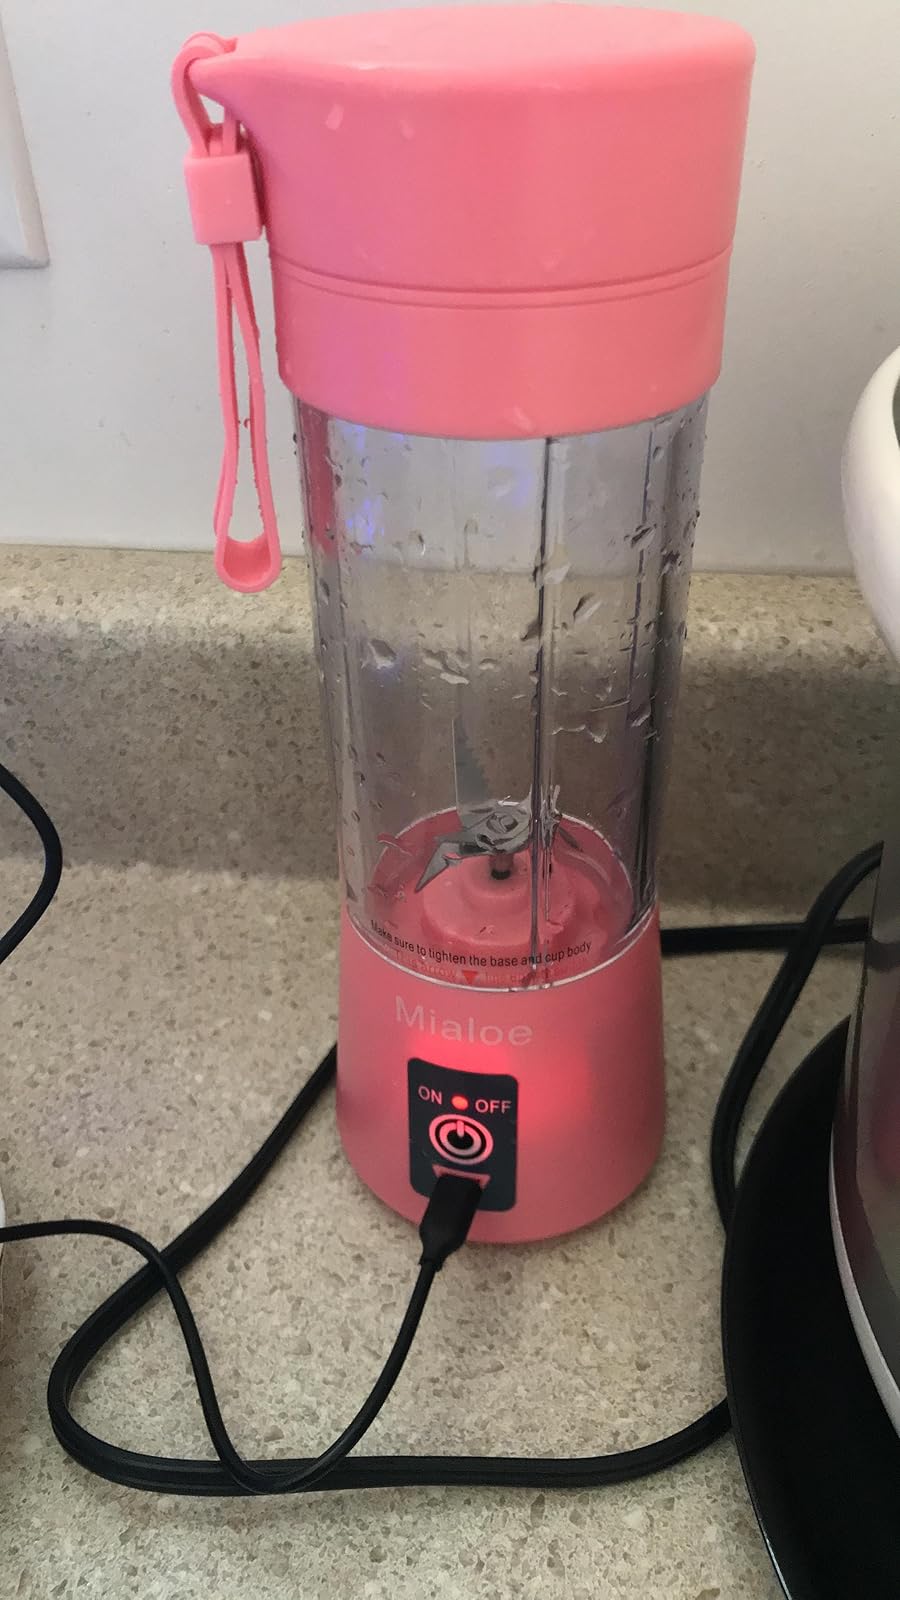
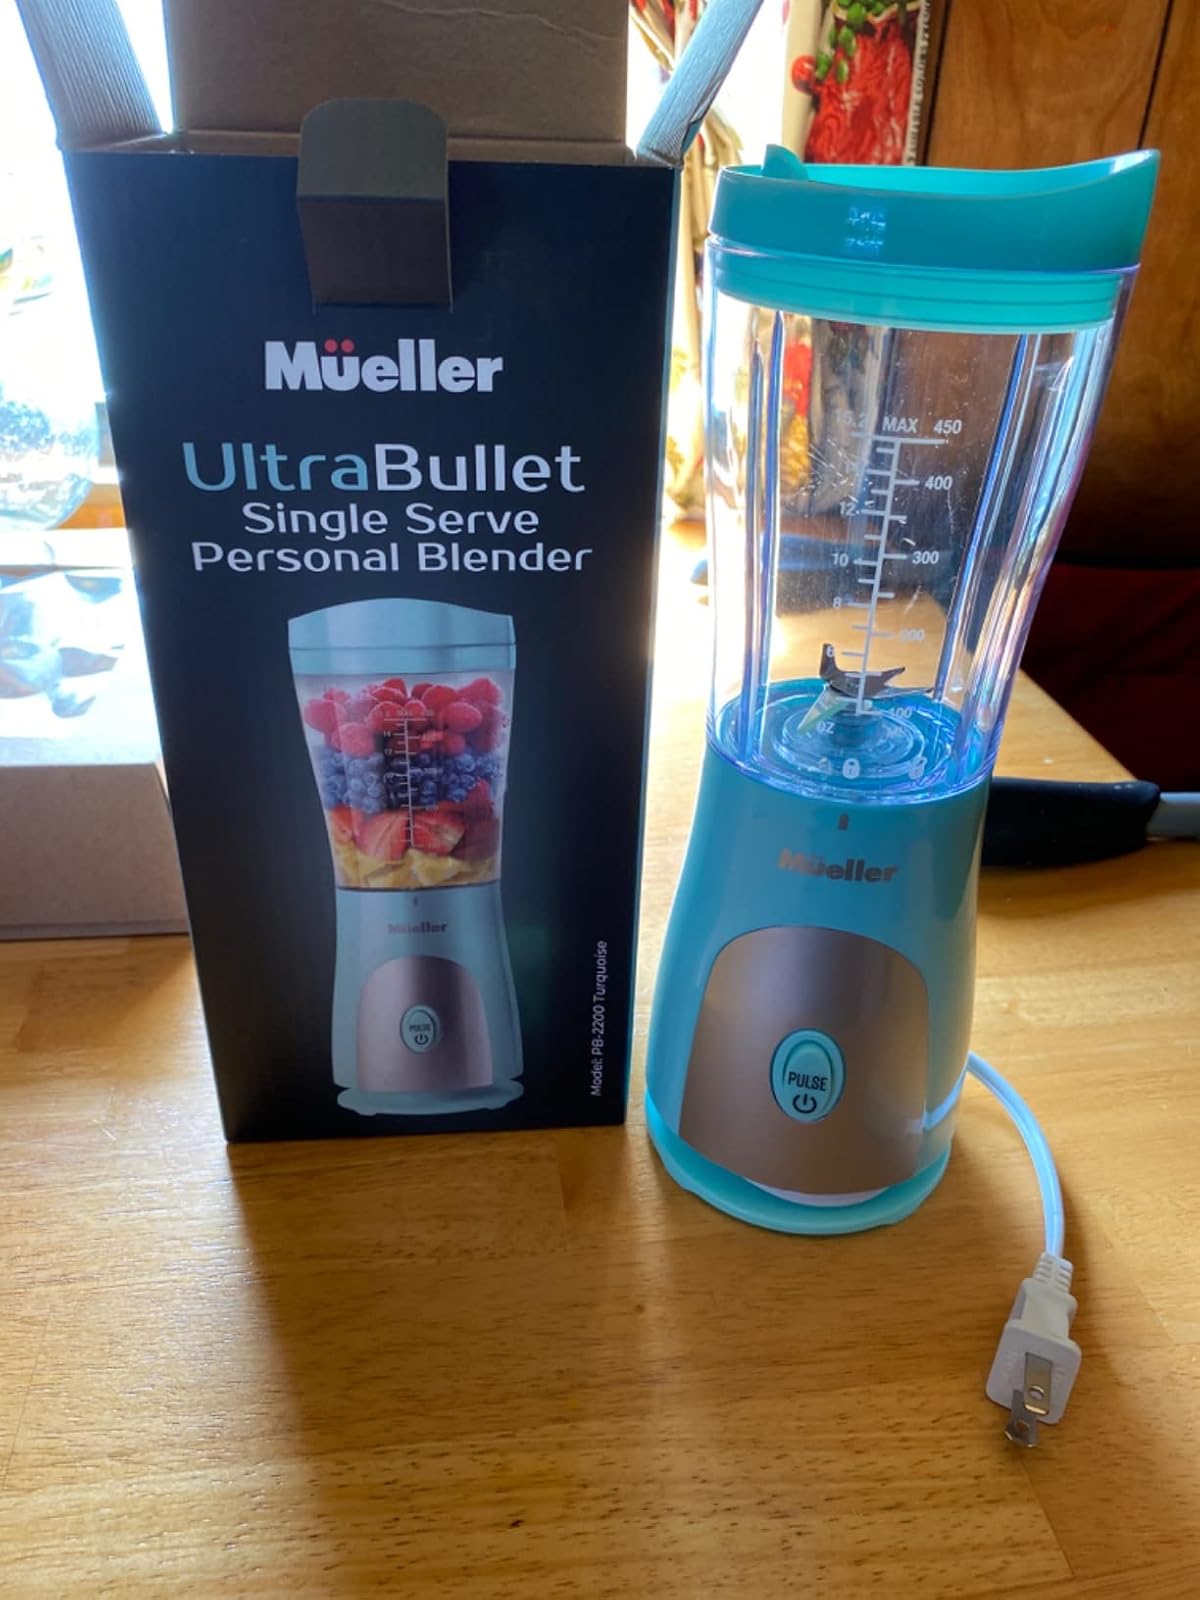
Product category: items_blender
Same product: no